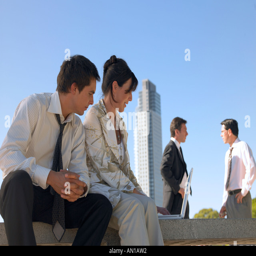
business people standing in front of a skyscraper